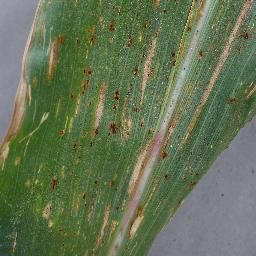
Label: Corn___Cercospora_leaf_spot Gray_leaf_spot